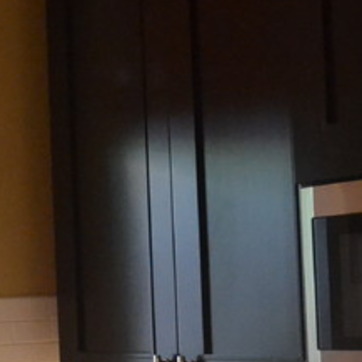
Material: wood